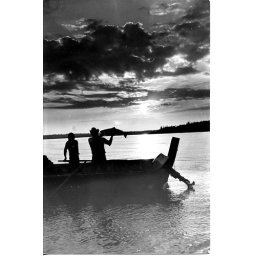
Jimmy Lawrence & Leonard in boat fish in sunset